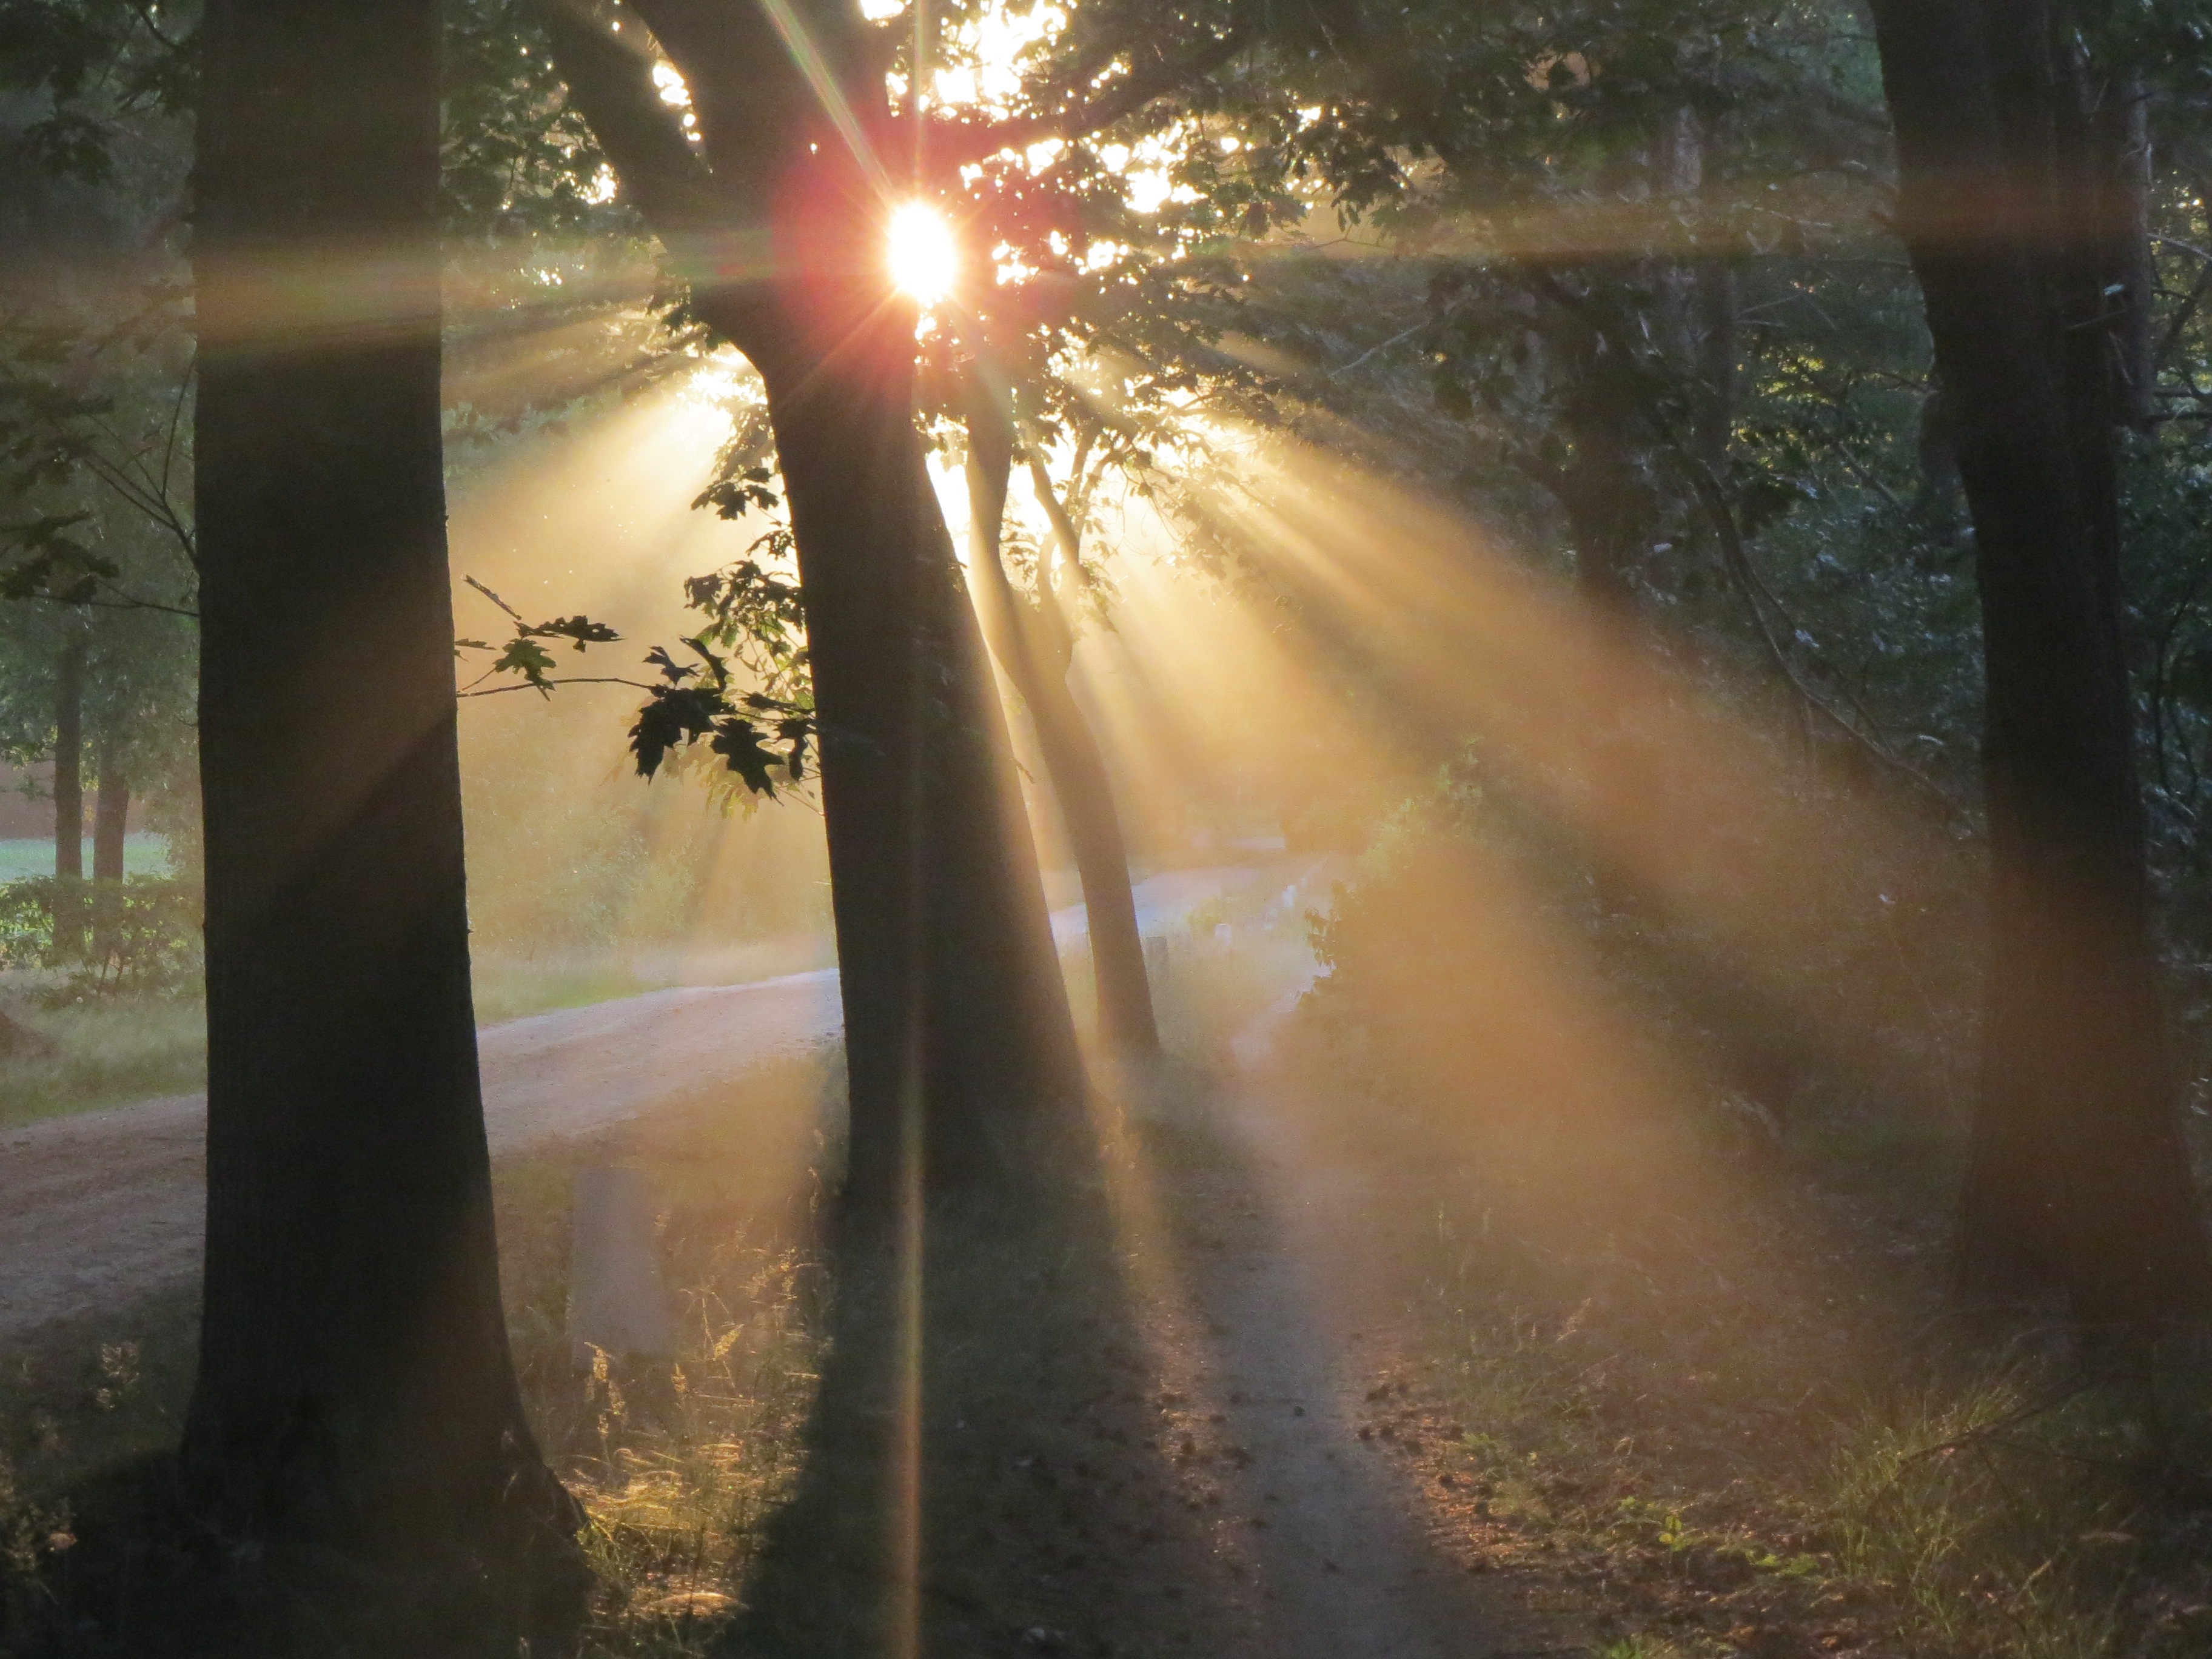
landscape, tree, nature, forest, light, sun, fog, sunset, mist, sunlight, morning, evening, reflection, autumn, weather, darkness, trees, netherlands, mysterious, beauty, setting sun, colorful sunset, atmospheric phenomenon, woody plant